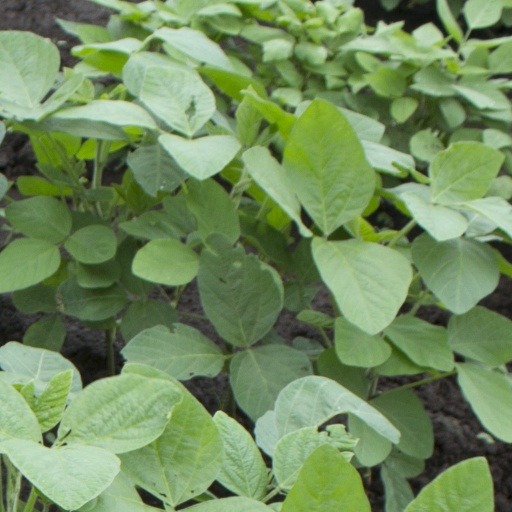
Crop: soybean